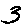
Label: 3